Sandra Mann

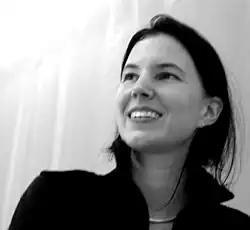
Sandra Mann, 2002

Sandra Mann (born 27 October 1970 in Groß-Gerau) is a German artist and photographer. In her cross-genre work, she deals conceptually with the relationship between people, with nature, the environment, the animal world and gender issues. Her work is characterized by research into the fundamentals of photography and visual language. In 2021, she was awarded the Goethe plaque from the city of Frankfurt am Main.